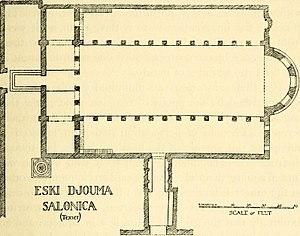
L’église de l'Acheiropoiètos est une église byzantine du Vᵉ siècle, située à Thessalonique. Elle est située sur la rue Agia Sophia, près de l'intersection de la rue Egnatia. C'est l'exemple le plus important des modèles de basiliques paléochrétiennes. Elle donne un aperçu du type d'architecture digne de la civilisation byzantine. L'église est inscrite depuis 1988 sur la liste du patrimoine mondial de l'UNESCO au sein du bien intitulé « Monuments paléochrétiens et byzantins de Thessalonique ». À cette liste, se rajoute Saint Démétrios, la Rotonde ainsi que le Monastère de Latomou.